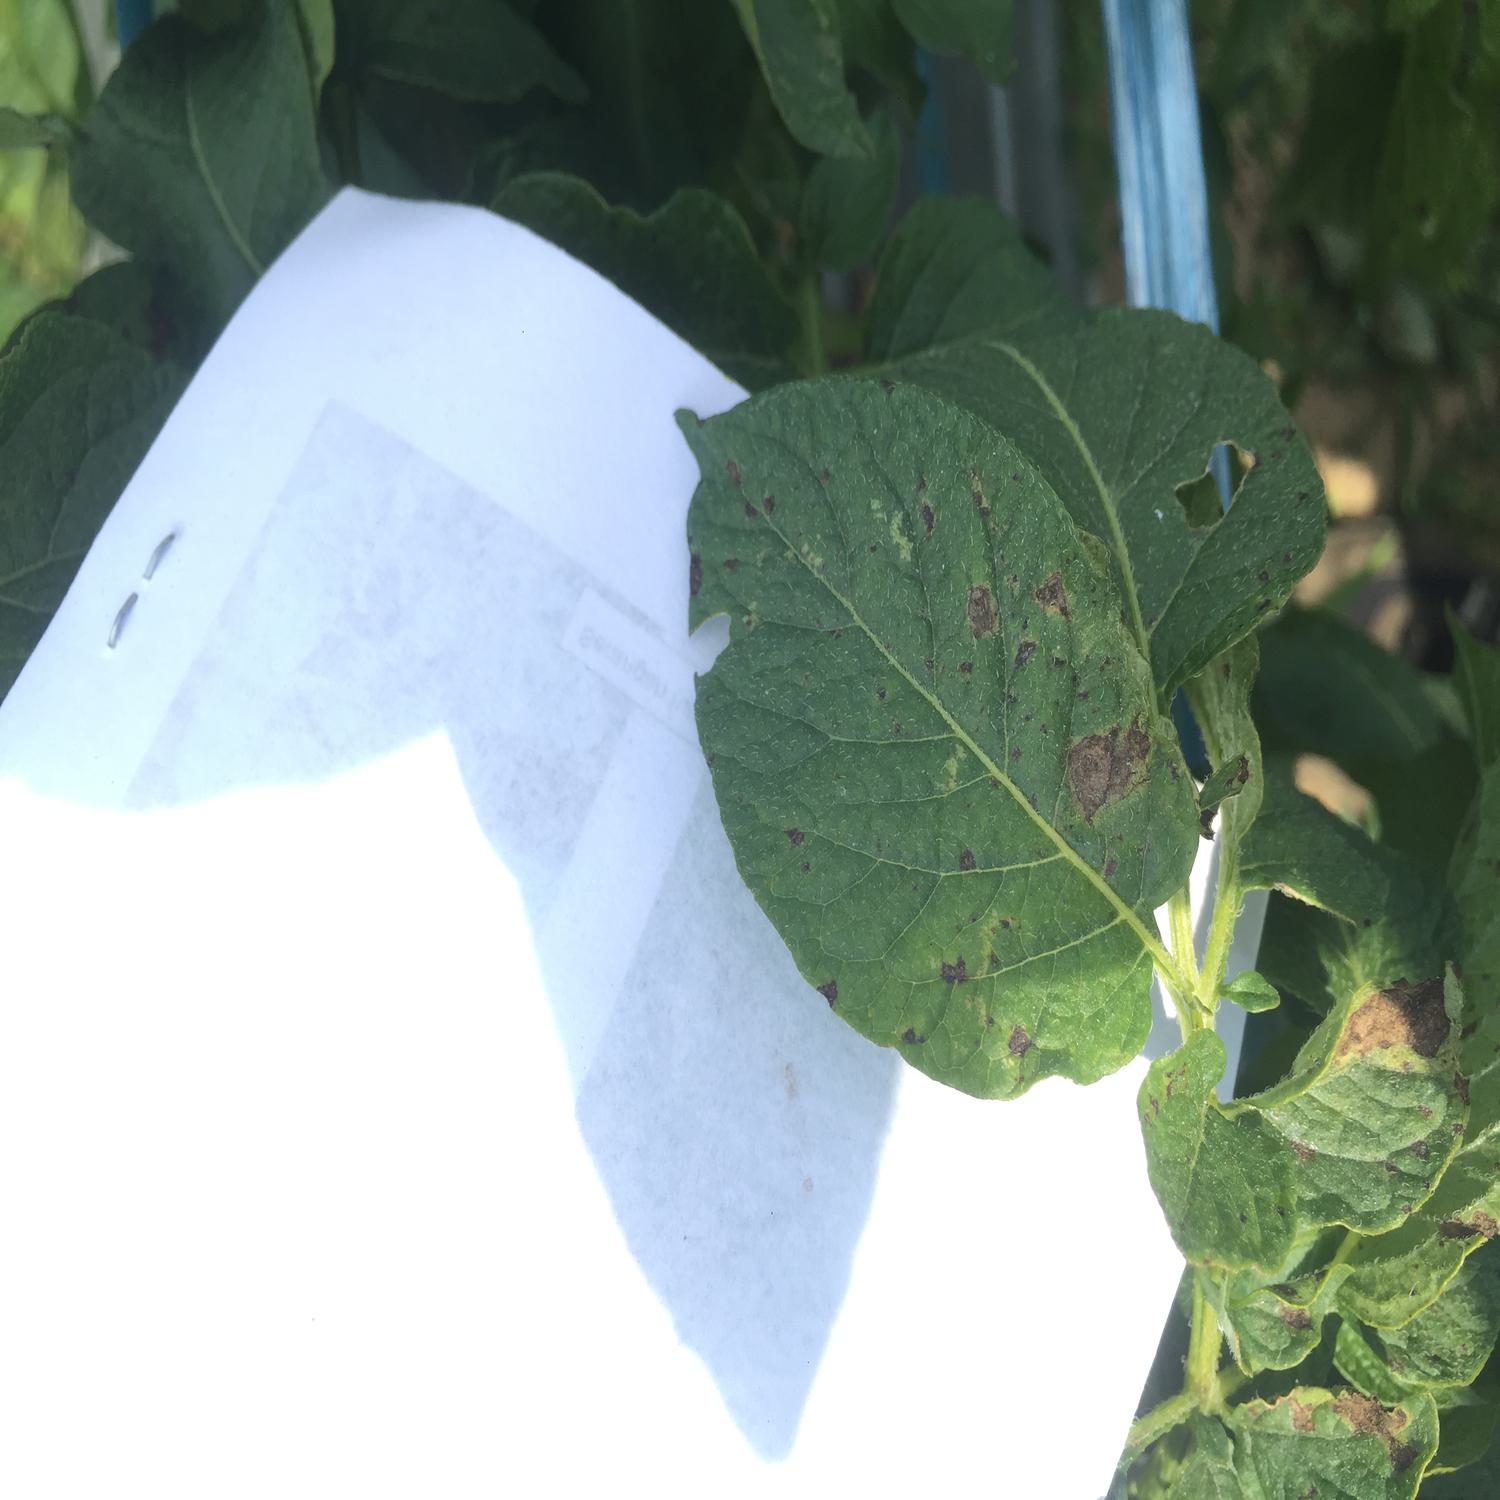
Label: Fungi